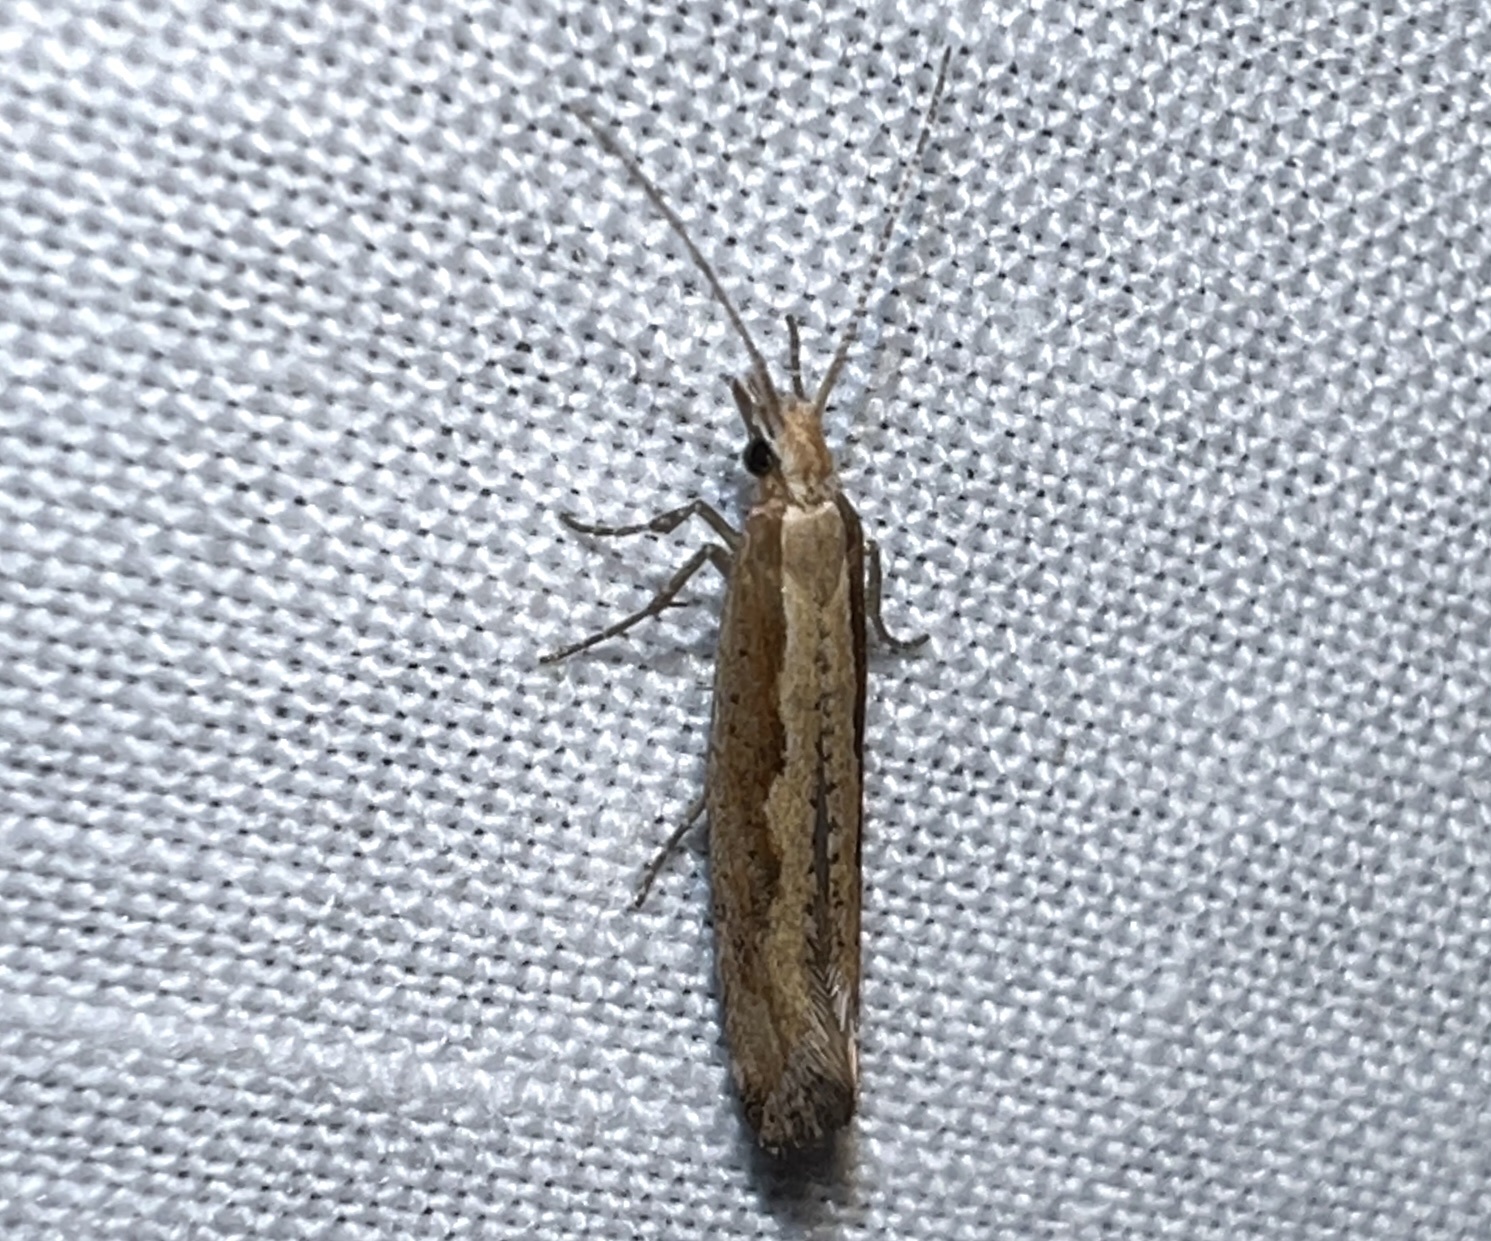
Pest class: diamondback_moth